838th Air Division

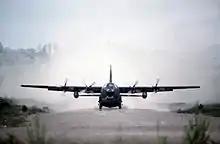
C-130 taking off during an exercise

The division was reactivated at Pope Air Force Base in July 1963 and was assigned the 464th Troop Carrier Wing, a C-123 wing stationed there. In October the 463d Troop Carrier Wing, which had recently moved to Langley Air Force Base, Virginia was again assigned to the 838th. Both wings performed worldwide tactical airlift and participated in tactical exercises and operations. Its 463d Wing supported forces deploying in response to the Gulf of Tonkin incident in Operation One Buck beginning shortly after the incident in August 1964. The 464th Wing conducted combat crew training until April 1964 and kept two of its squadrons deployed overseas for most of the period it was assigned. It was awarded the MacKay Trophy in 1964 for Operation Dragon Rouge, the humanitarian airlift of over 1500 refugees from the Republic of the Congo in an operation that continued after it was reassigned to another division. It also received an Air Force Outstanding Unit Award for the actions of its elements deployed to Vietnam performing combat airlift missions. The 464th had sent two squadrons of Providers to South Vietnam during 1962 in Operation Mule Train and Operation Ranch Hand. The crews and planes operated as provisional units there. These planes were joined by a third squadron in 1963, although all were eventually transferred to regular Pacific Air Forces units of the 315th Troop Carrier Group.